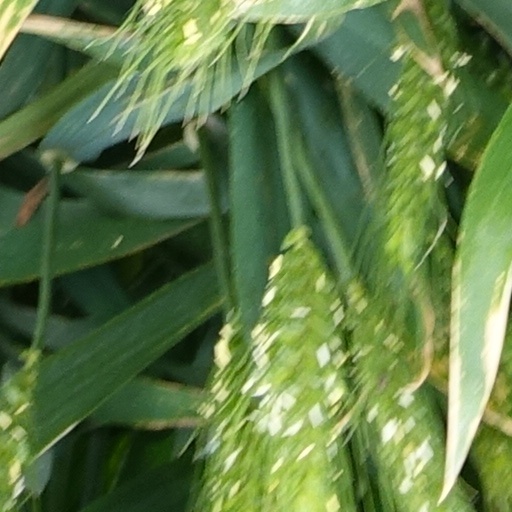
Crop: wheat